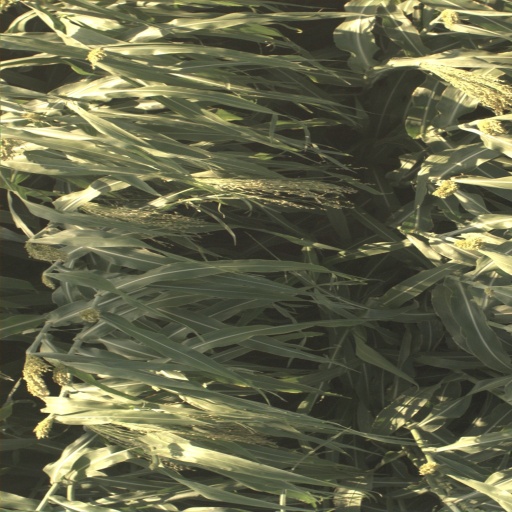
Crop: sorghum